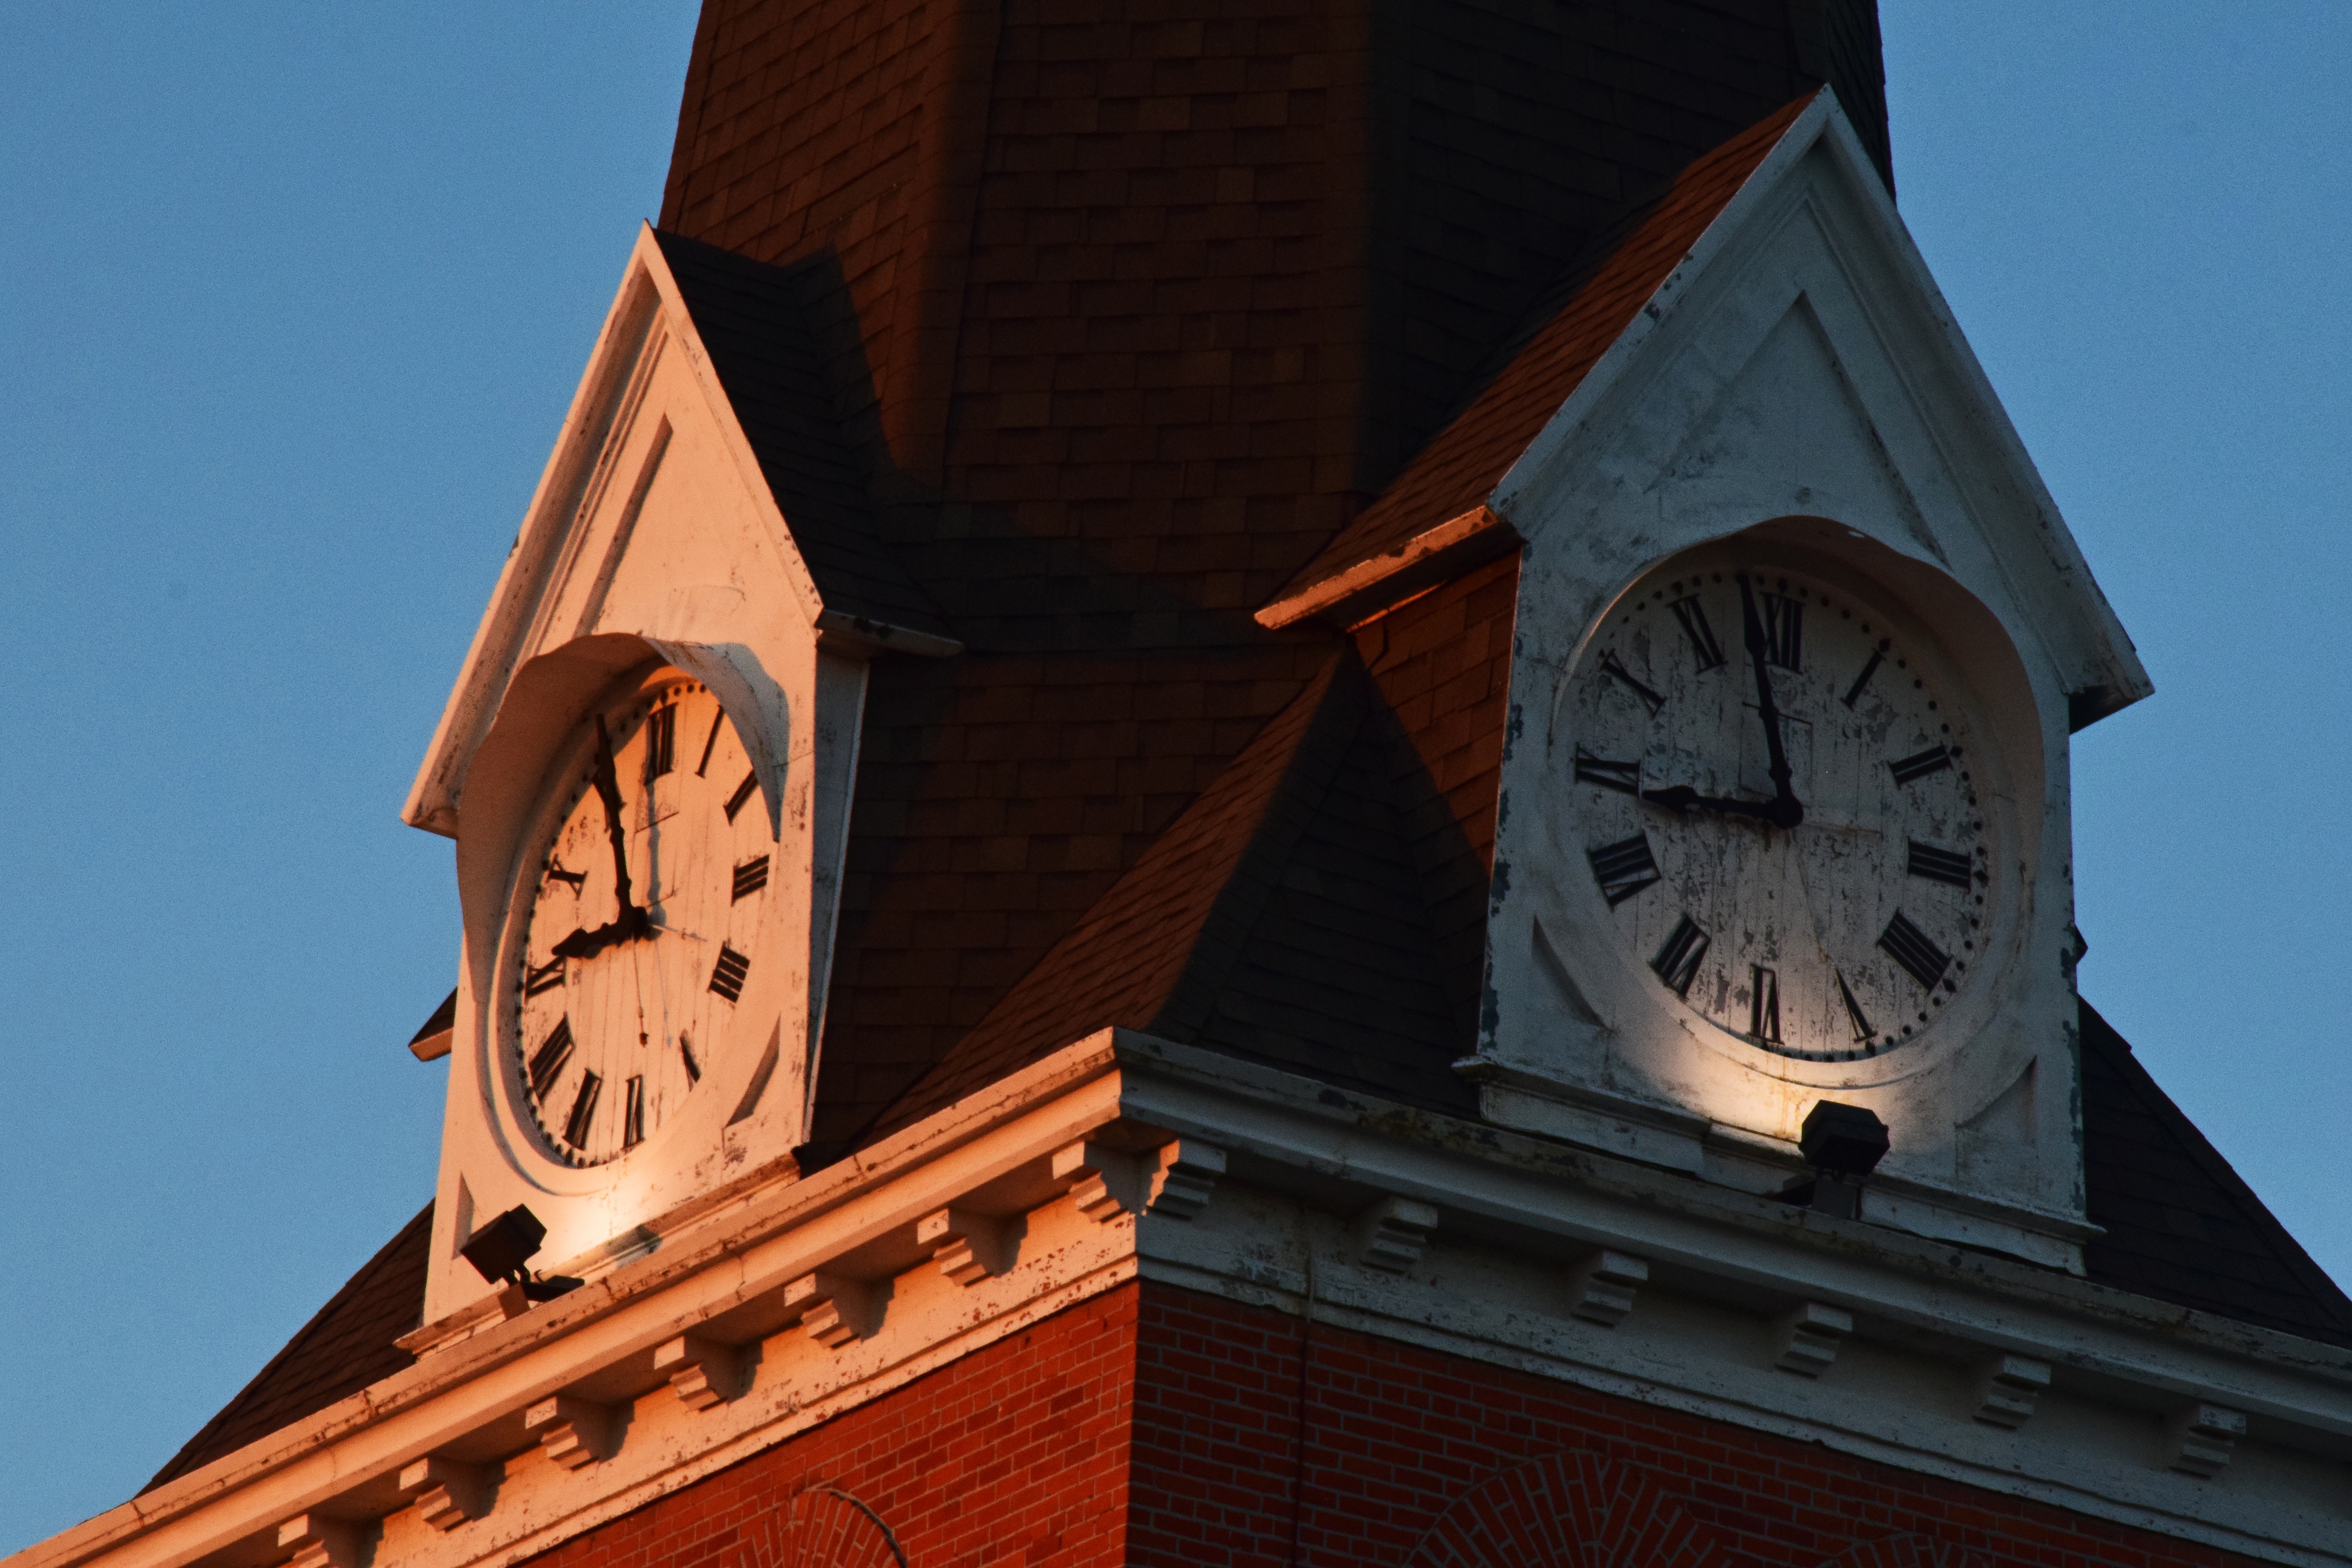
clock, tower, clock tower, steeple, church clock, historical clock